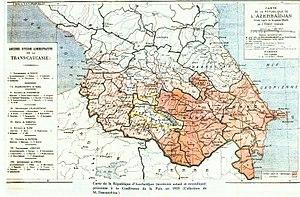
Carte de la Republique d'Azerbaidjan (territoire actuel et revendique) presentee a la Conference de la Paix en 1919